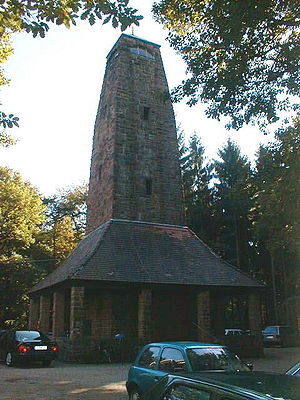
Weißer Stein
Udsigtstårnet på Weißer Stein
Weißer Stein er et lille bjerg i Odenwald i den nordvestlige del af delstaten Baden-Württemberg i Tyskland, på 548 meter over havet; det ligger nord for Heidelberg og øst for Dossenheim.